Melisende Psalter

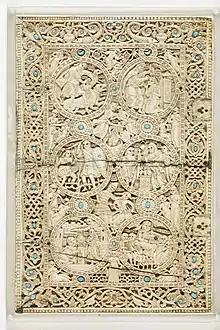
The ivory front bookcover

Folios 13-21 contain the calendar, which is strikingly similar to psalter calendars produced in England in the same period. It appears to be based on a calendar of St. Swithun's church in Winchester. The calendar is filled with English saint days rather than those more popular in Jerusalem. One name, St. Martin of Tours, a saint popular throughout Europe, is written in gold, for unknown reasons.